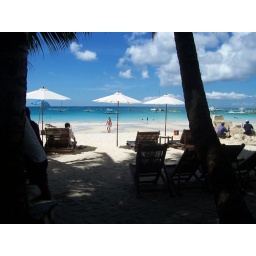
Sand castle building competition along White Beach Boracay near De Mall, Boat station 2.